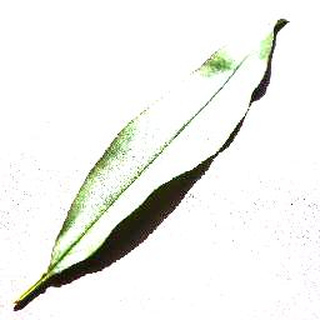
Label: healthy_peach